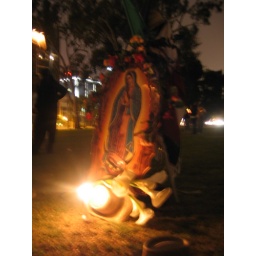
She is lit by a candle and hats of field workers lay around her along with draped calla lilies.